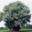
Label: willow_tree